Russo-Turkish War (1877–1878)

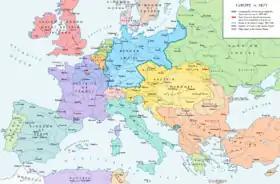
Europe before the Balkan crisis

In 1875, a series of Balkan events brought Europe to the brink of war. The state of Ottoman administration in the Balkans continued to deteriorate throughout the 19th century, with the central government occasionally losing control over whole provinces. Reforms imposed by European powers did little to improve the conditions of the Christian population, while managing to dissatisfy a sizable portion of the Muslim population. Bosnia and Herzegovina suffered at least two waves of rebellion by the local Muslim population, the most recent ending in 1862.